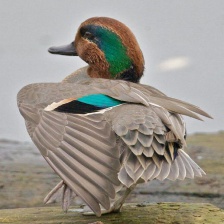
Species: TEAL DUCK
Scientific name: ANAS CRECCA
ImageNet parent category: drake